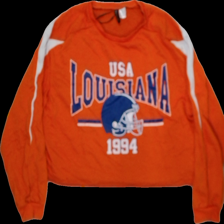
View: front
Type: Sweater
Category: Ladies
Brand: H&M
Colors: Orange, White
Material: 57%polyester 43%cotton
Pattern: Logo print
Size: M
Trend: No trend
Stains: No
Price range: <50
Recommended usage: Export